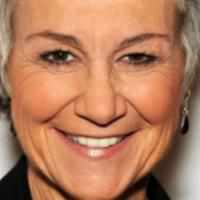
Age group: age 66-80